Stargate (film)

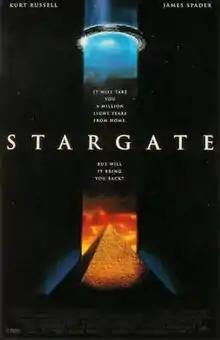
Theatrical release poster

Stargate is a 1994 science fiction action-adventure film directed by Roland Emmerich, written by Emmerich and one of the film's producers Dean Devlin. The film is the first entry in the "Stargate" media franchise and stars Kurt Russell, James Spader, Jaye Davidson, Alexis Cruz, Mili Avital, and Viveca Lindfors. The plot centers on the "Stargate", an ancient ring-shaped device that creates a wormhole, enabling travel to a similar device elsewhere in the universe. The central plot explores the theory of extraterrestrial beings having an influence upon human civilization.